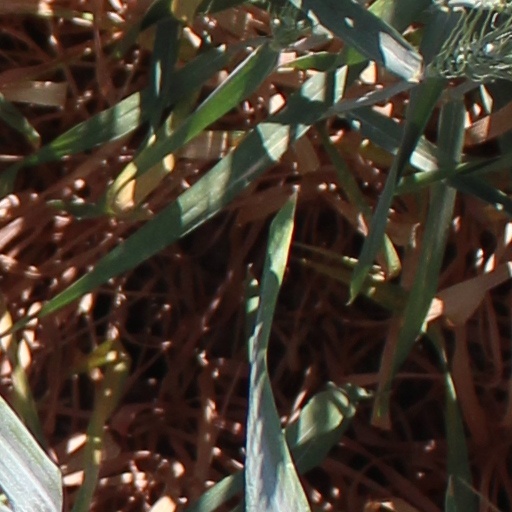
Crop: wheat